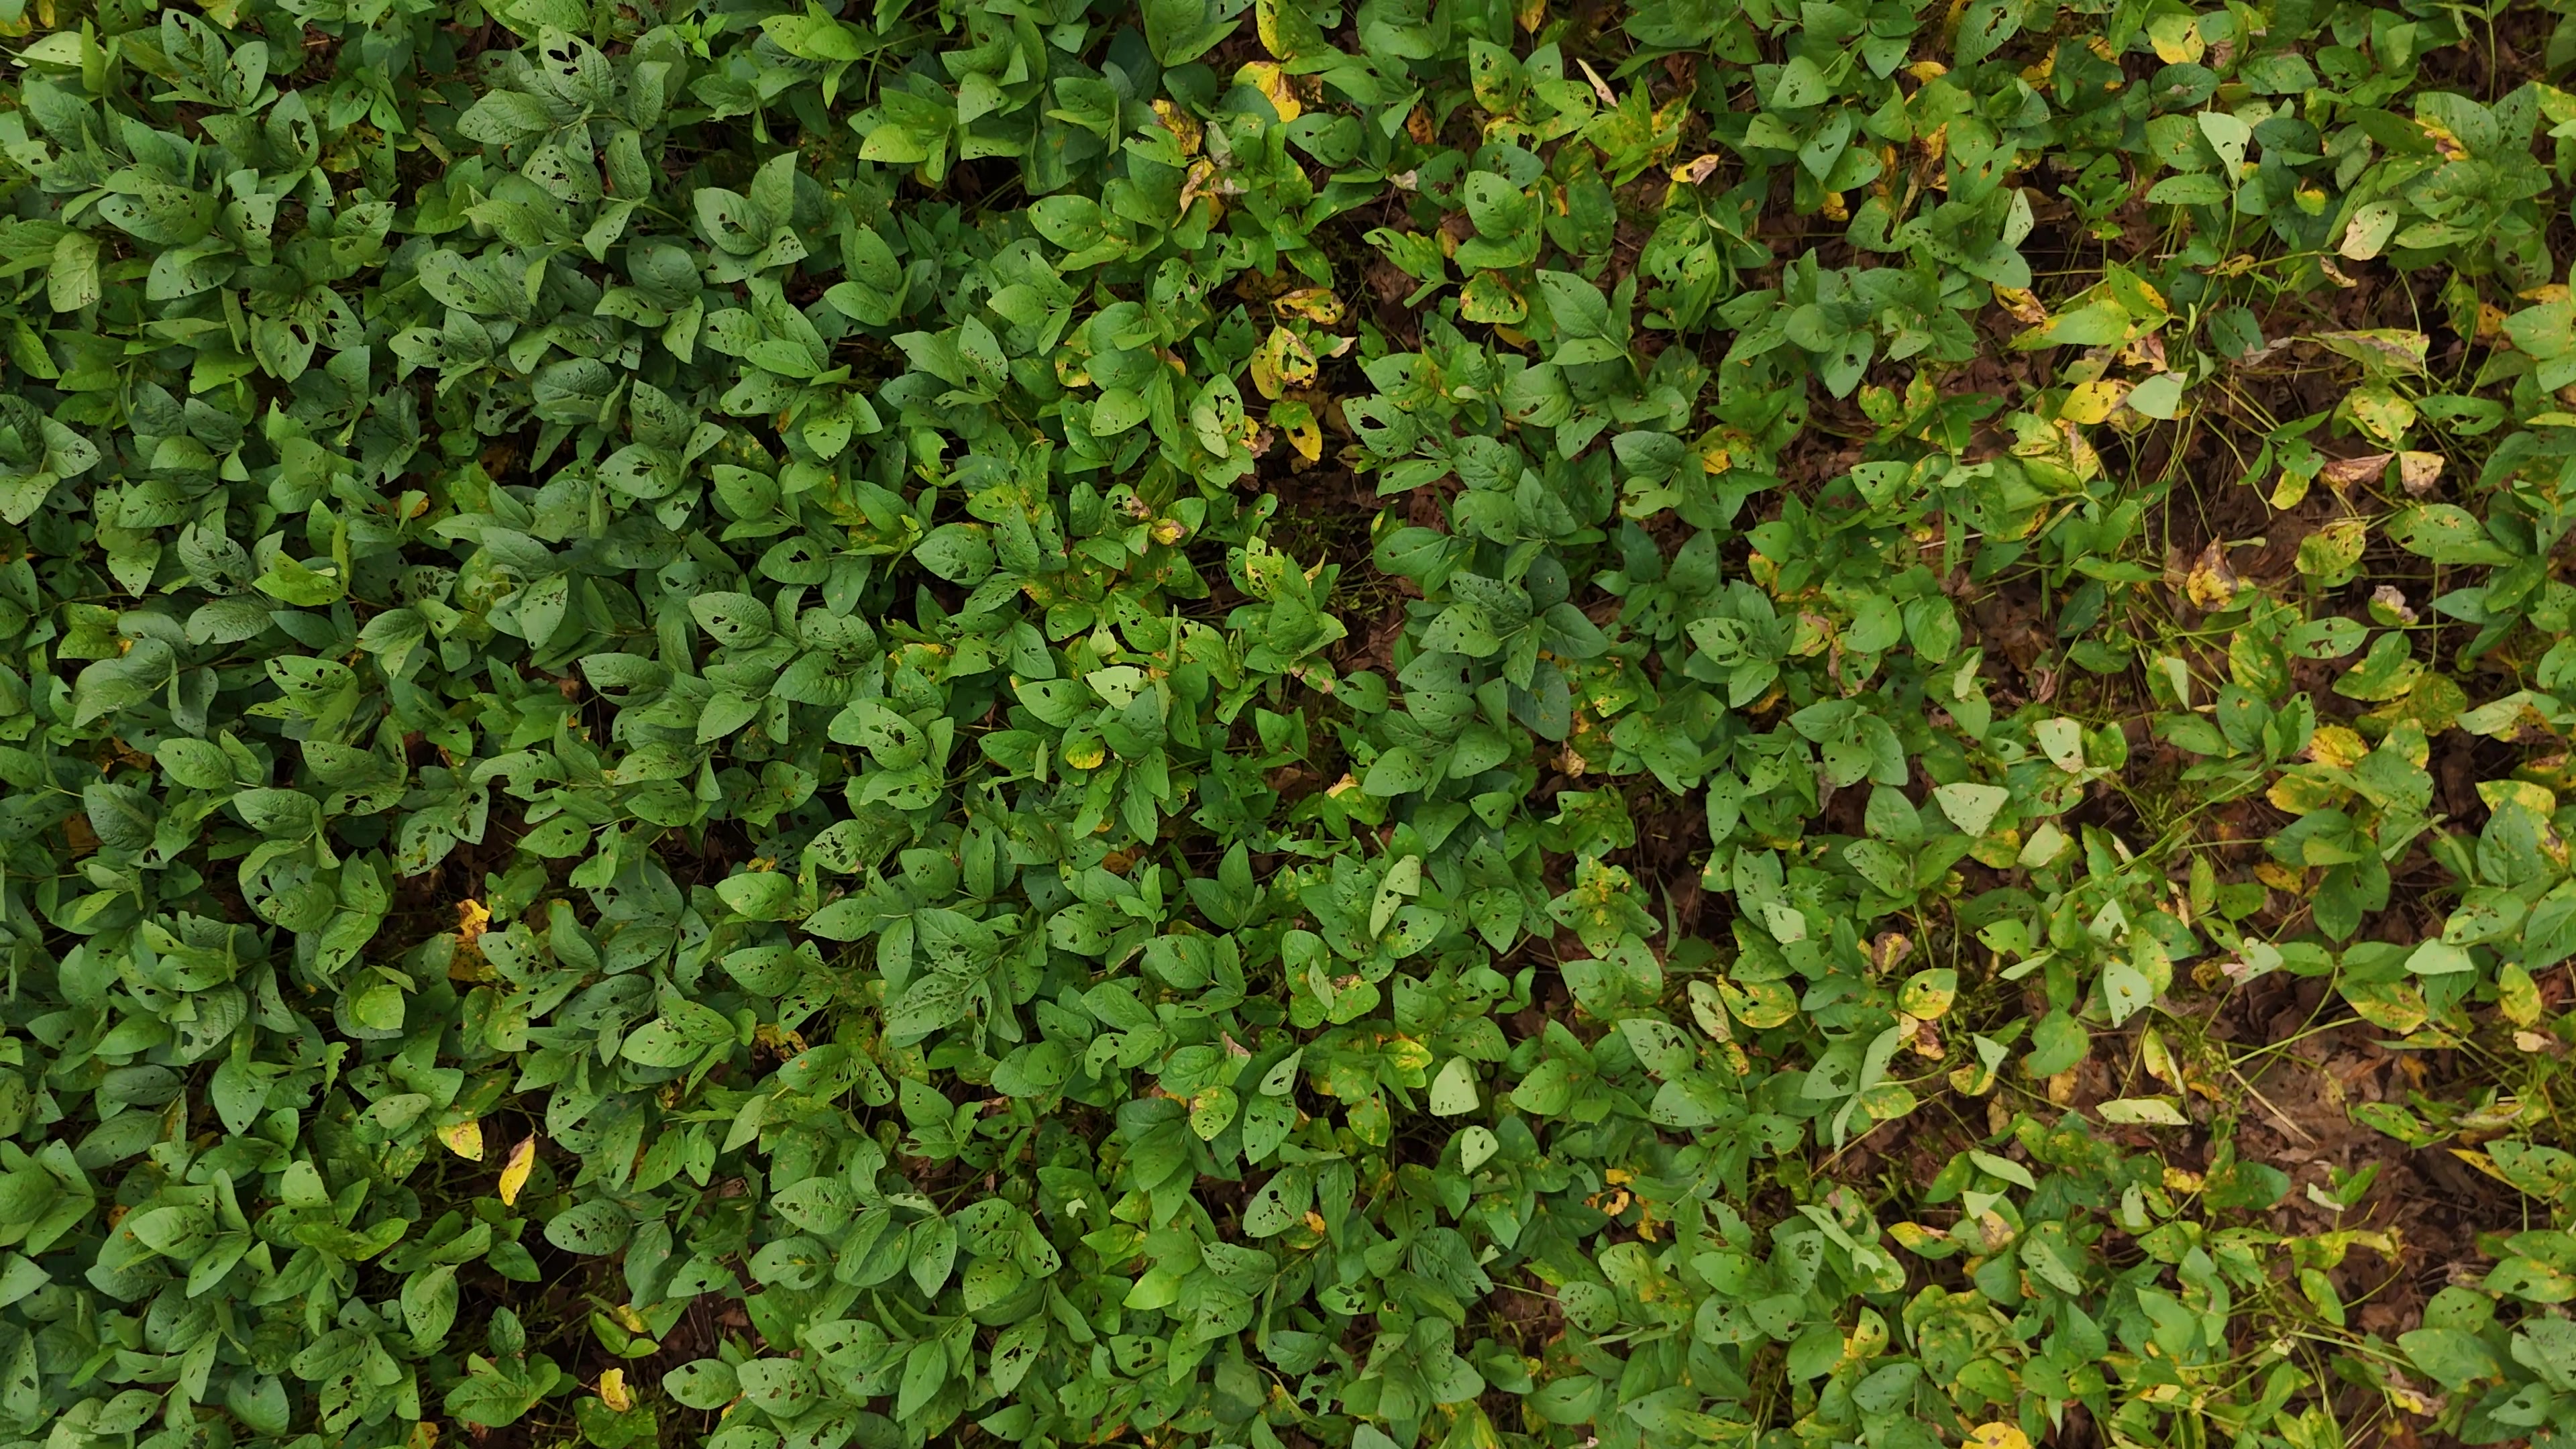
Label: Rust